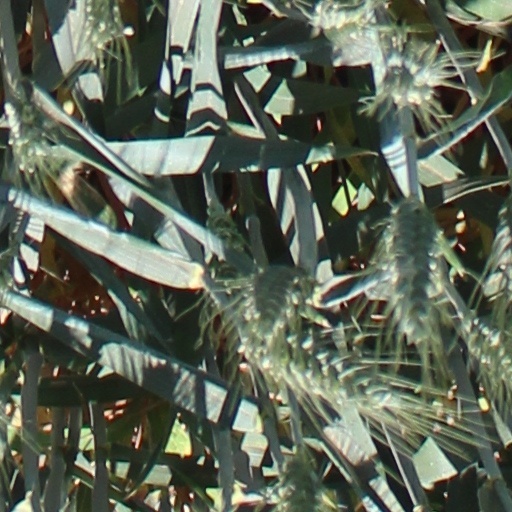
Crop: wheat